David L. Cohen

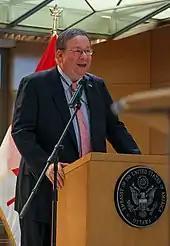
Cohen addresses US embassy staff in Ottawa in 2021

Cohen served as chief of staff to Philadelphia Mayor Ed Rendell, from January 1992 to April 1997. According to a 2021 article in "The Philadelphia Inquirer", during his time as chief of staff, Cohen was "famous for reining in unions representing city workers during Philadelphia's bankruptcy in 1992". In 1998, he served as the chief negotiator for SEPTA during a 40-day labor strike conducted by the Transport Workers Union of America. He was a partner in Ballard, Spahr, Andrews & Ingersoll. In July 2002, he became EVP of Comcast Corporation, dealing with corporate communications, government affairs, public affairs, corporate administration, and serving as senior counsel to the CEO.